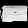
Label: Bag